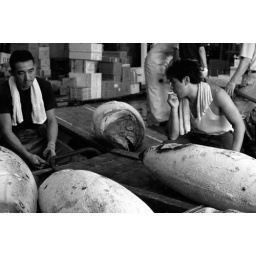
At Tsukiji fish market. Biggest fish market in the world ...and best sushi ever !